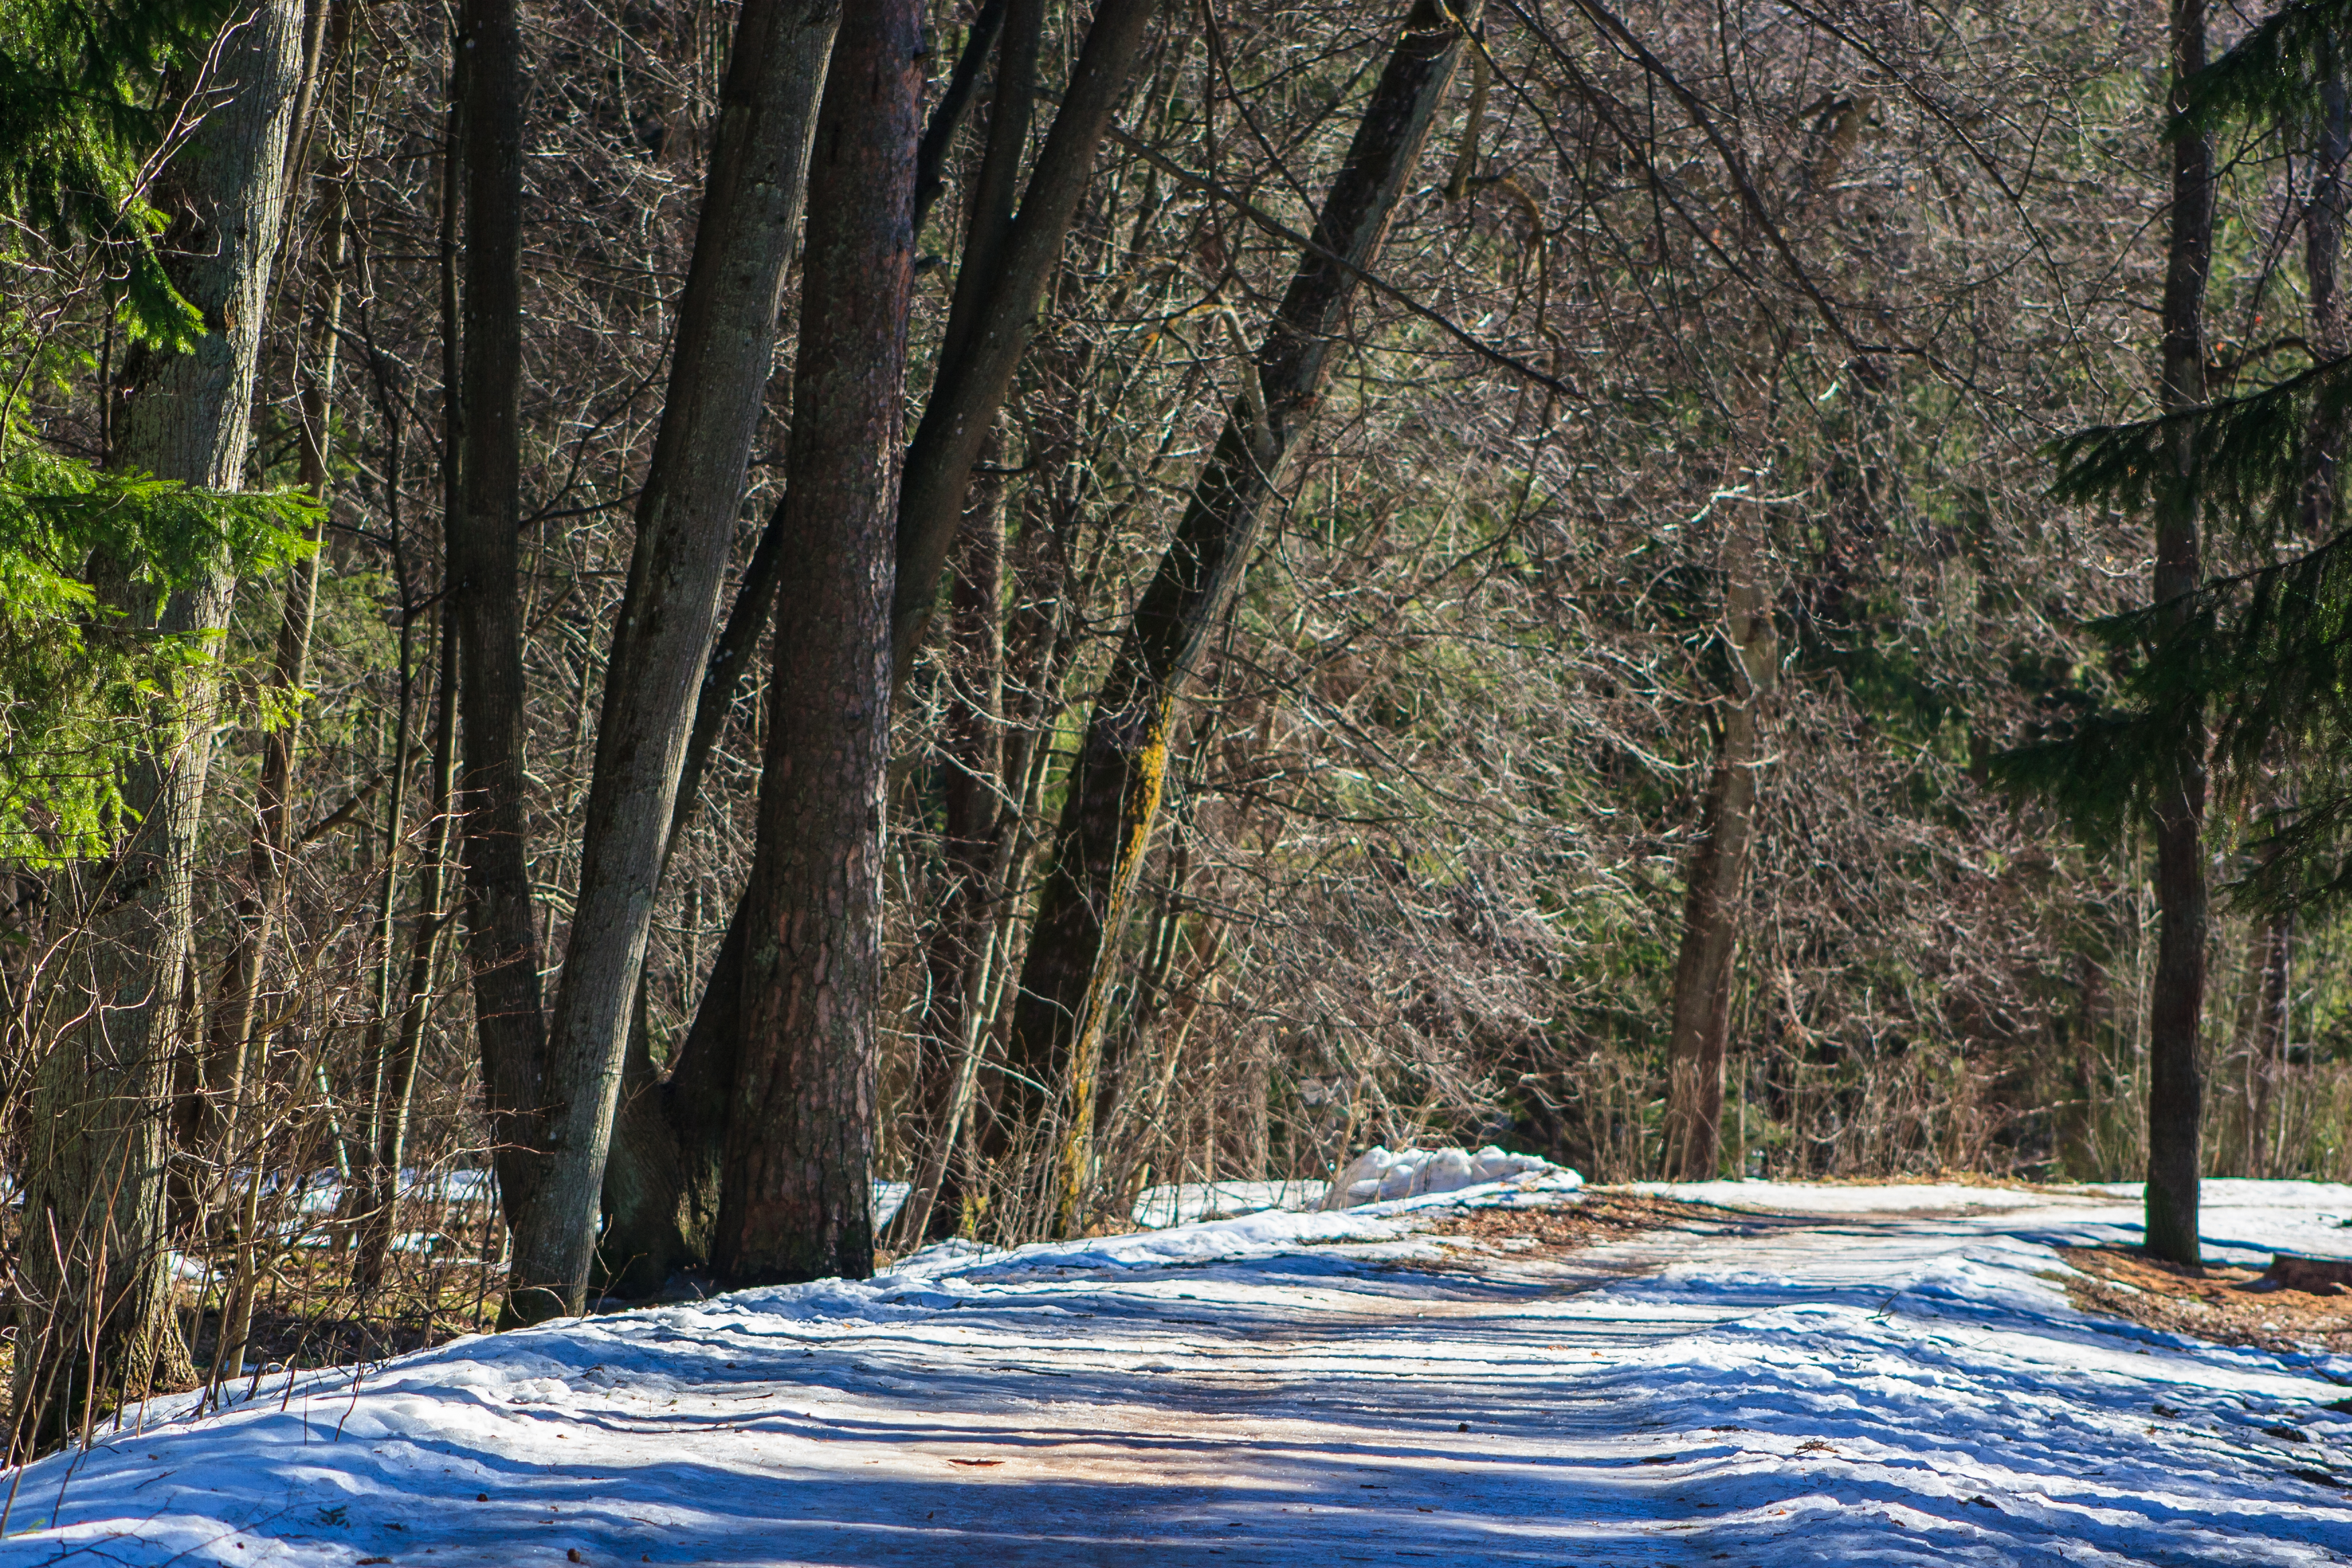
images, plant, snow, natural landscape, wood, branch, tree, twig, trunk, sunlight, woody plant, thoroughfare, deciduous, grass, landscape, freezing, road surface, road, grove, forest, trail, woodland, temperate broadleaf and mixed forest, winter, spruce fir forest, shade, wilderness, path, old growth forest, jungle, nature reserve, Northern hardwood forest, frost, tropical and subtropical coniferous forests, temperate coniferous forest, wildlife, walkway, valdivian temperate rain forest, riparian forest, darkness, lane, plant stem, shadow, dirt road, night